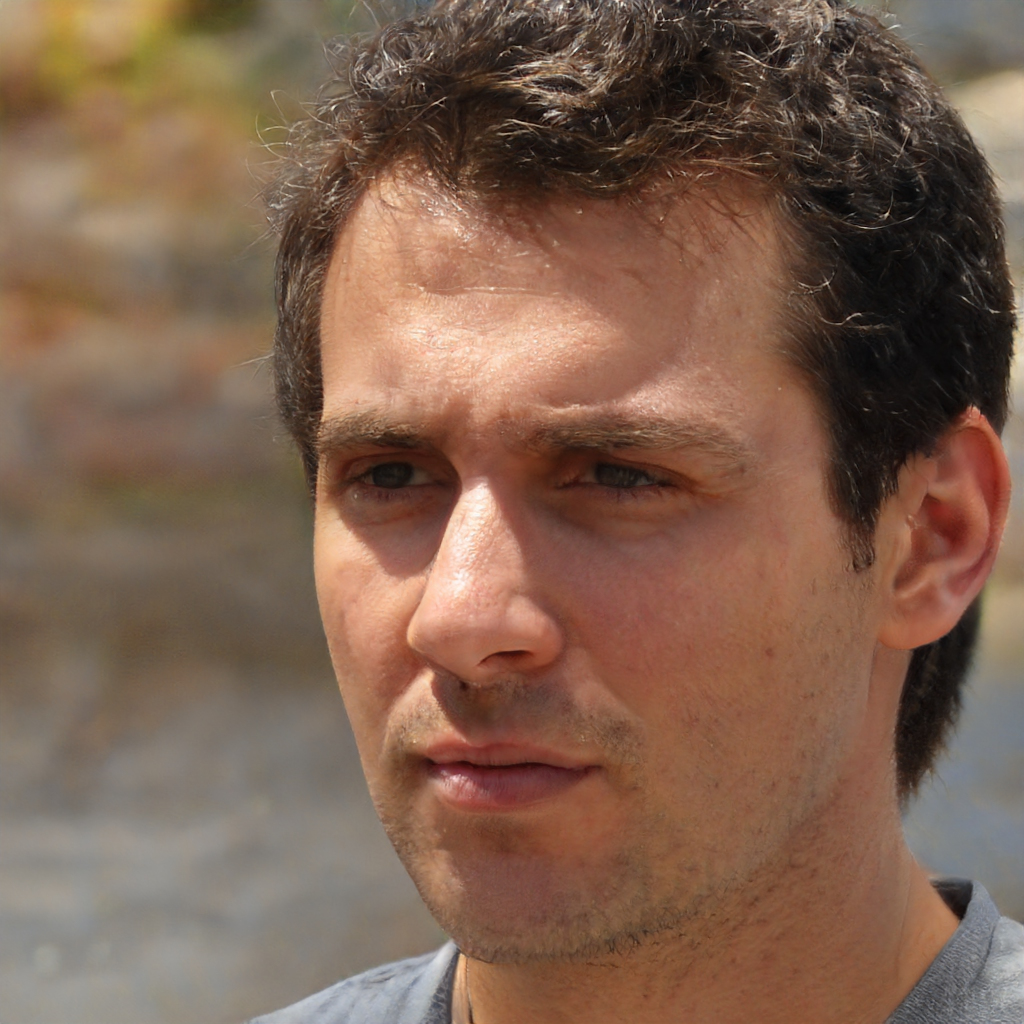
Gender: Male